Civil Affairs Staging Area

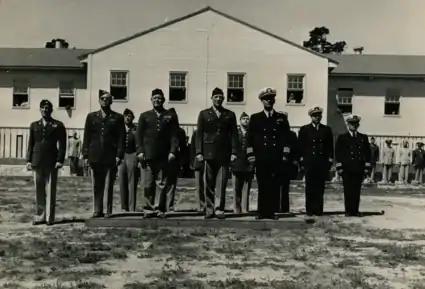
CASA Commander - Army Colonel Hardy C. Dillard (center) stands to the left of CASA Deputy Commander - Navy Captain William S. Veeder and alongside other senior Army / Navy officers. Under a Joint Chiefs of Staff directive, CASA was created as a combined Army / Navy formation with Army personnel comprising 75% of all personnel.

The planning section completed and maintained a current and basic Military Government plan for Japan Proper and its personnel were added to from time to time in the ratio of 75% Army and 25% Navy. According to Colonel Boekel in a letter to Colonel Jenkins dated 14 April 1944, the informal planning group at the SMG (School of Military Government) was, "involved in some very rough spade work in anticipation of what the several theater commanders or Navy Area Commanders may require to complete their planning when a directive is issued to them." Colonel Boekel noted that the theater commanders would not be bound by anything planned by the Far East initial planning group at the SMG (School of Military Government). The group, according to Colonel Boekel, served best as the focus for the procurement of survey data from the dozen or more federal agencies charged with the responsibility of getting out handbooks and guides for specific areas.